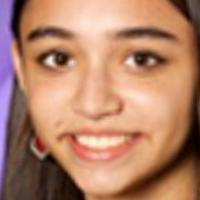
Age group: age 11-20